Francis Holl

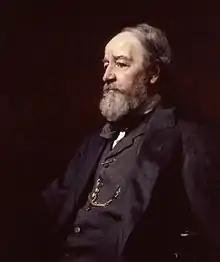

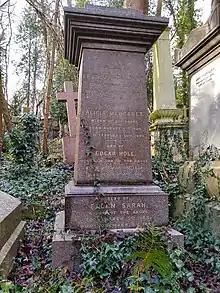
The grave of Francis Holl in Highgate Cemetery (west)

He was born 23 March 1815 in Camden Town, London, the fourth son of the prominent engraver William Holl the Elder (1771–1838), to whom he was apprenticed. The engraver William Holl the Younger was his brother.